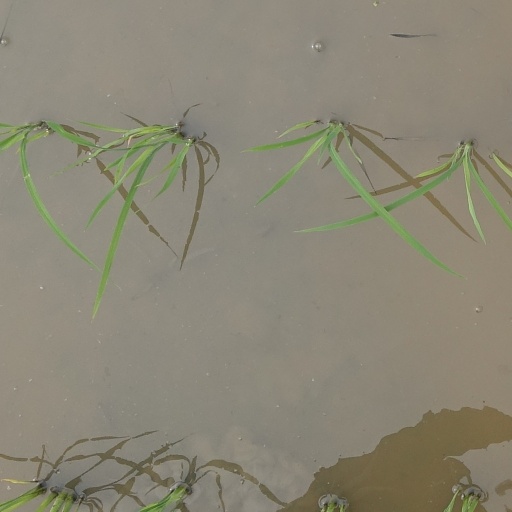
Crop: rice